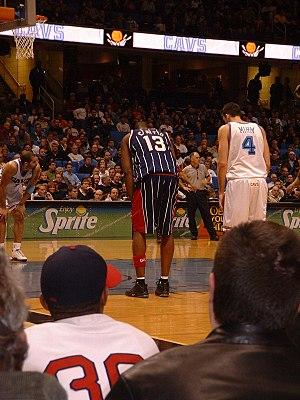
Kelvin Cato, né le 26 août 1974 à Atlanta, en Géorgie, est un ancien joueur américain de basket-ball. Il évoluait au poste de pivot.